Chinese garden

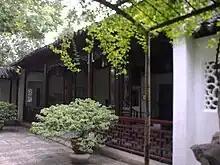
The Blue Wave Pavilion in Suzhou (1044), the oldest extant Song Dynasty Garden

There were two periods of the Song dynasty, northern and southern, and both were known for the construction of famous gardens. Emperor Huizong (1082–1135) was an accomplished painter of birds and flowers. A scholar himself, he integrated elements of the scholar garden into his grand imperial garden. His first garden, called "The Basin of the Clarity of Gold", was an artificial lake surrounded by terraces and pavilions. The public was invited into the garden in the spring for boat races and spectacles on the lake. In 1117 he personally supervised the building of a new garden. He had exotic plants and picturesque rocks brought from around China for his garden, particularly the prized rocks from Lake Tai. Some of the rocks were so large that, in order to move them by water on the grand canal, he had to destroy all the bridges between Hangzhou and Beijing. In the center of his garden he had constructed an artificial mountain a hundred meters high, with cliffs and ravines, which he named "Genyue", or "The Mountain of Stability." The garden was finished in 1122. In 1127, Emperor Huizong was forced to flee from the Song capital, Kaifeng, when it came under attack by the armies of the Jurchen-led Jin dynasty. When he returned (as a captive of the Jurchens), he found his garden completely destroyed, all the pavilions burned and the art works looted. Only the mountain remained.